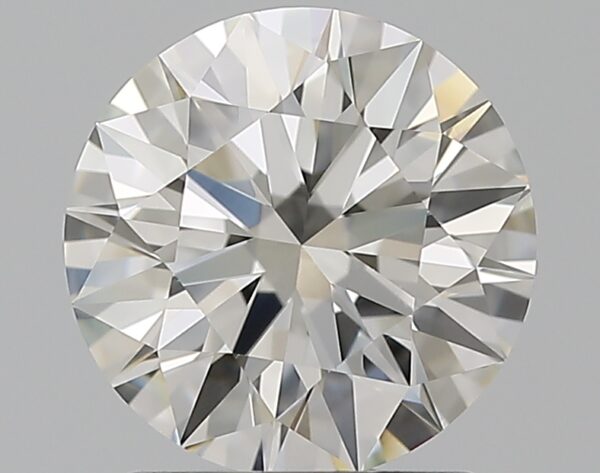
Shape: round
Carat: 1.55
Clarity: VS1
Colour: H
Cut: EX
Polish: EX
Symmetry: EX
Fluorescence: F
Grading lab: GIA
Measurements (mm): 7.4 x 7.44 x 4.59